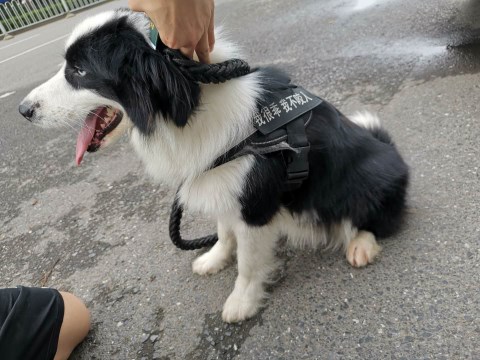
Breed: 2594-n000109-Border_collie